Joe Kryczka

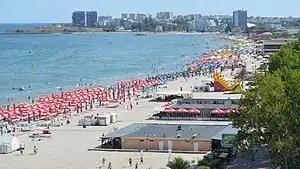
The 1972 summer congress of the IIHF was held in the Romanian Black Sea resort district of Mamaia, in Constanța.

Meanwhile, Kryczka had been collaborating for two years with Charles Hay from Hockey Canada, in attempts to convince the Soviet Union to play Canada in a hockey series allowing professional players. In February 1972, the Canadian Bureau of Public Affairs empowered Kryczka, Hay and Lou Lefaive from Sport Canada, to oversee diplomatic efforts to return Canada to international ice hockey, and gave them needed assistance from Canadian embassies in Europe, and specifically the Embassy of Canada in Moscow. Other notable Canadians involved in the process included Gordon Juckes from the CAHA, Doug Fisher and Allan Scott from Hockey Canada, Robert Ford the Canadian ambassador in Moscow, and translator Aggie Kukulowicz who worked at Air Canada in Moscow.